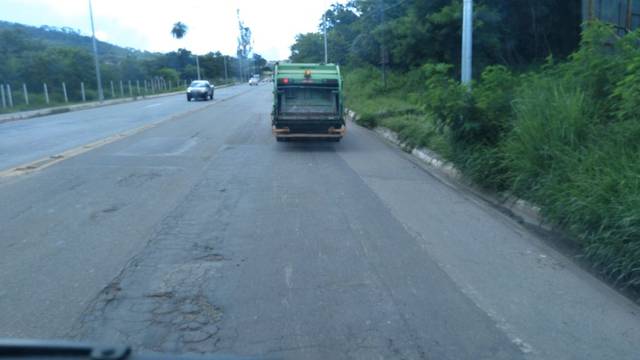
Region: Brazil
Coordinates: -19.875, -43.875